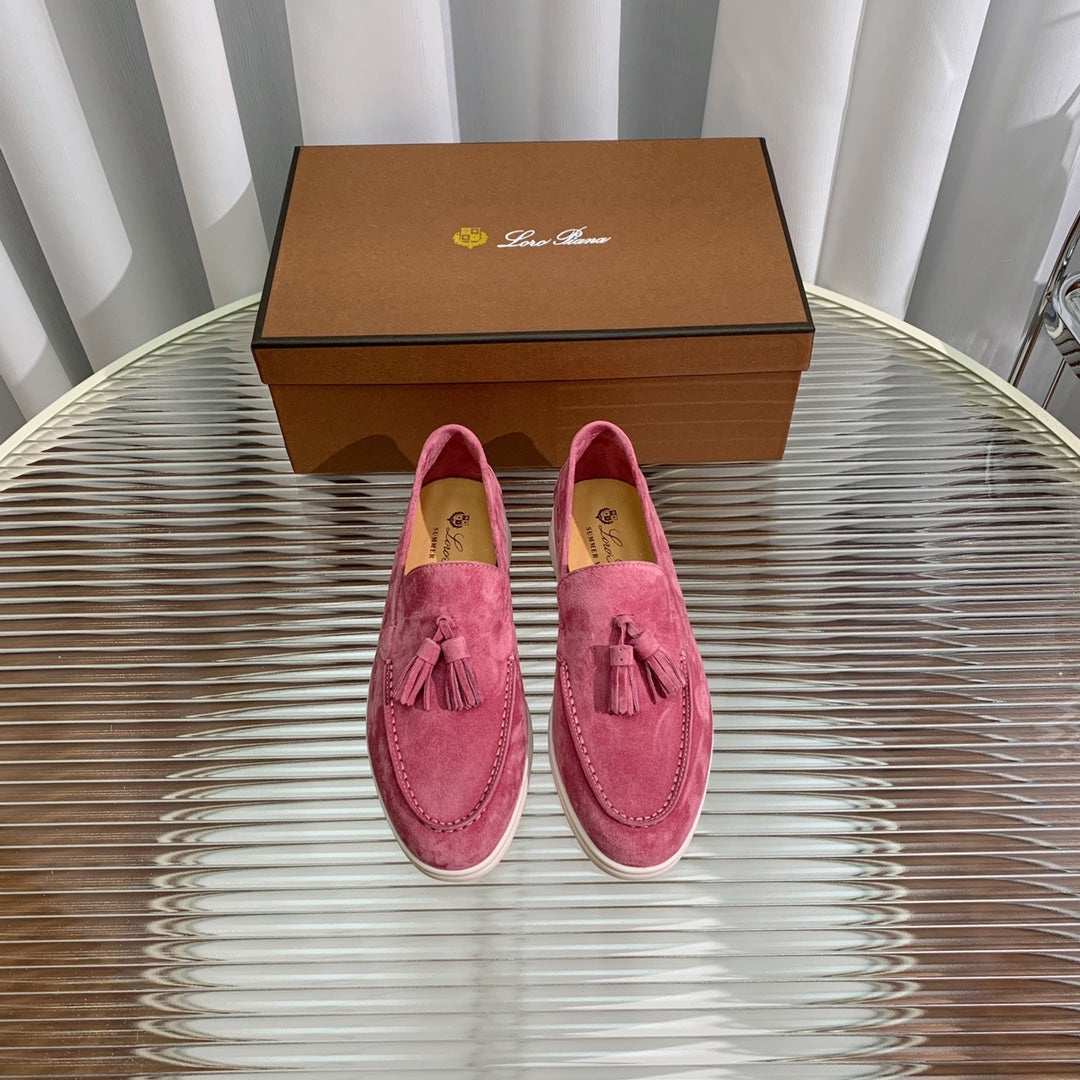
LP SUMMER WALK TASSELS LOAFERS BARBIE PINK SUEDE
DESCRIPTION Color: Barbie Pink Material: Suede Size: 35 - 42 High hell: The products are 1:1 copies of the original version and they are the same from every detail. After receiving the products, if the customer is not satisfied or has a problem with a manufacturer defect, they can be refunded and exchanged within 1 month. Support return and exchange in 1 month if the product is defective or the customer is not satisfied with the product. ✈️ Shipping Time ( Click Here ) Suggested Size
Brand: Olsen Bags
Category: Apparel & Accessories > Shoes > Flats